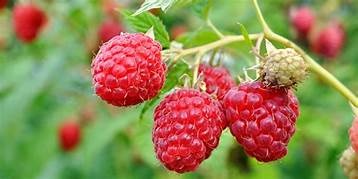
Label: raspberry